The Aldrich Family

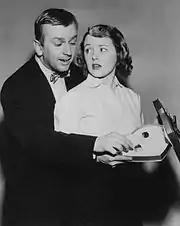
Jackie Kelk, who played Homer Brown on the radio show, and Mary Malone as Mary Aldrich in the television program, 1951.

On October 2, 1949, the program premiered on NBC while continuing to air on the radio with a primarily different cast. Over the course of its nearly four-year run on television, Henry was portrayed by five different actors: Robert Casey, Richard Tyler, Henry Girard, Kenneth Nelson, and Bobby Ellis, the only one to participate in the radio production as well. Other characters – including Mrs. Aldrich, Henry's sister Mary, and his best friend Homer Brown – were portrayed by multiple actors as well, a practice not uncommon in radio but unusual for television, where cast changes are more noticeable.